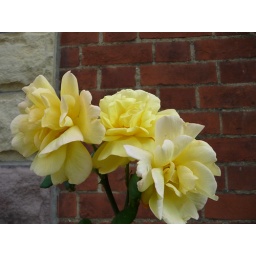
The three yellow flowers on the rose bush that grows in my garden.